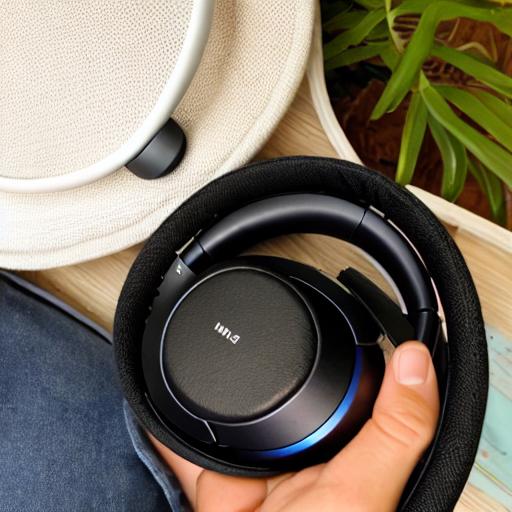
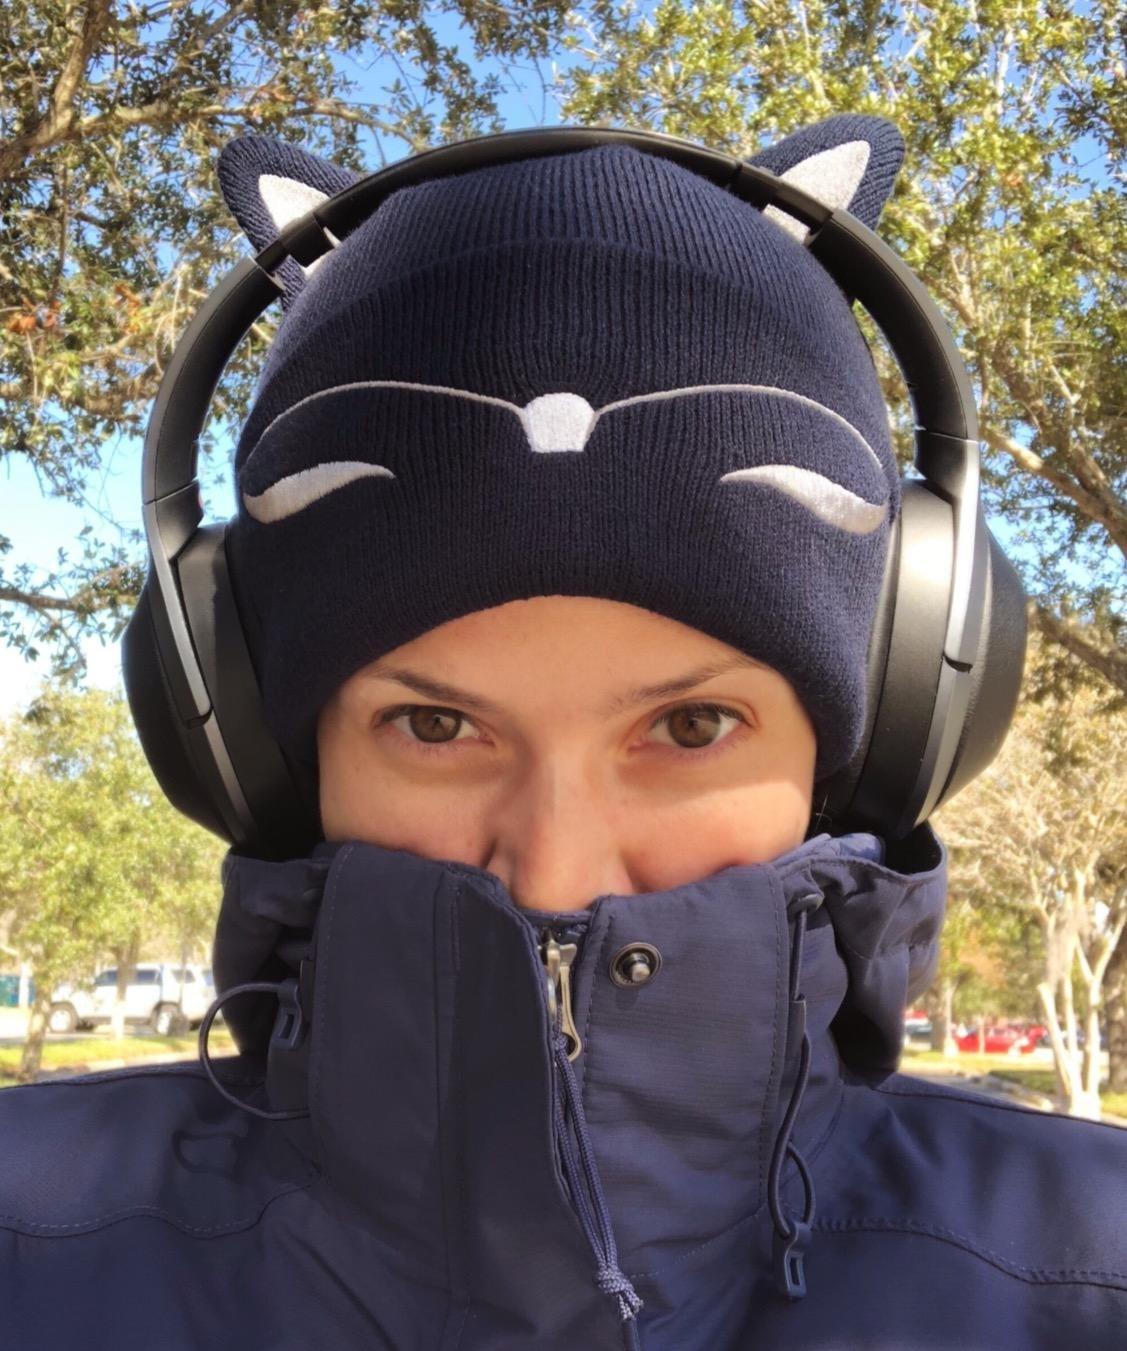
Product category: headphones
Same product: no